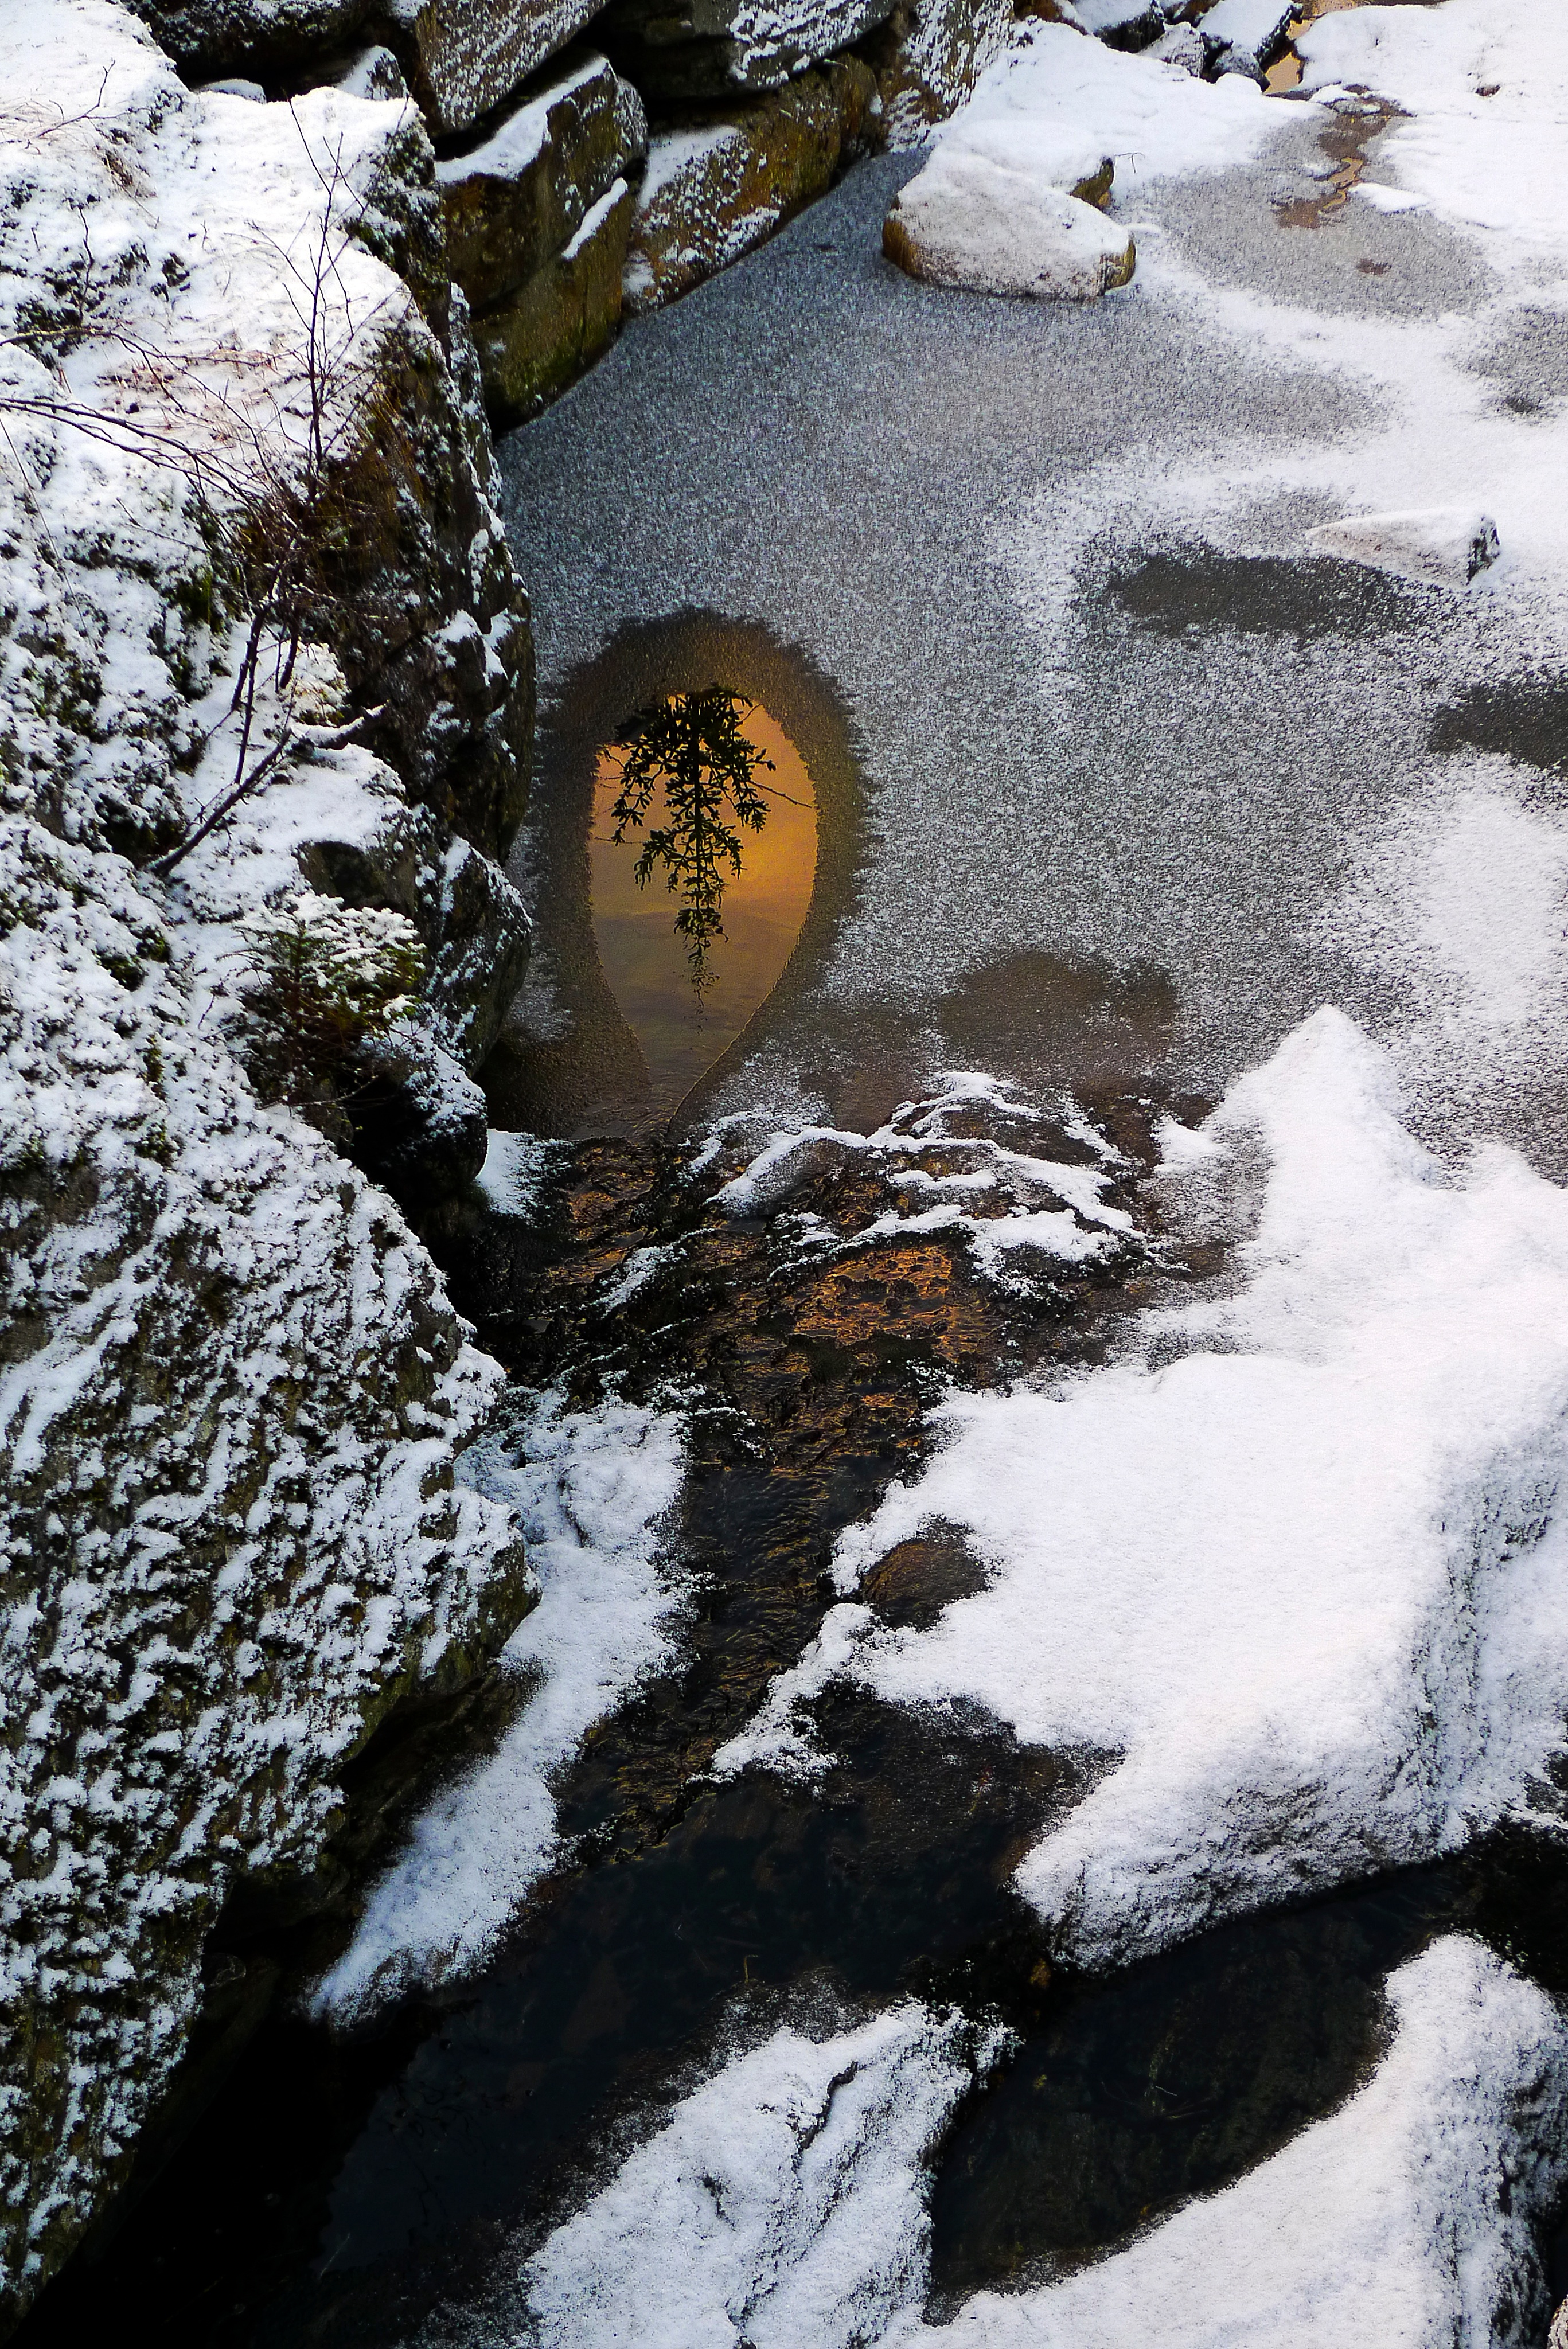
tree, water, nature, rock, snow, winter, leaf, stream, ice, reflection, autumn, weather, season, freezing